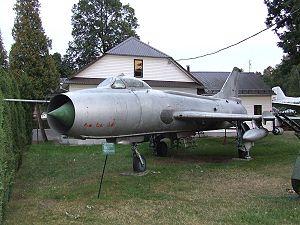
La deuxième génération de chasseur à réaction est une classification générale des avions de combat mis en service entre 1950 et 1960.
Le Soukhoï Su-7 est un chasseur-bombardier à ailes en flèches conçu par l'URSS pendant les années 1950. Il a été construit à plus de 1 800 exemplaires utilisés par une dizaine de pays différents.